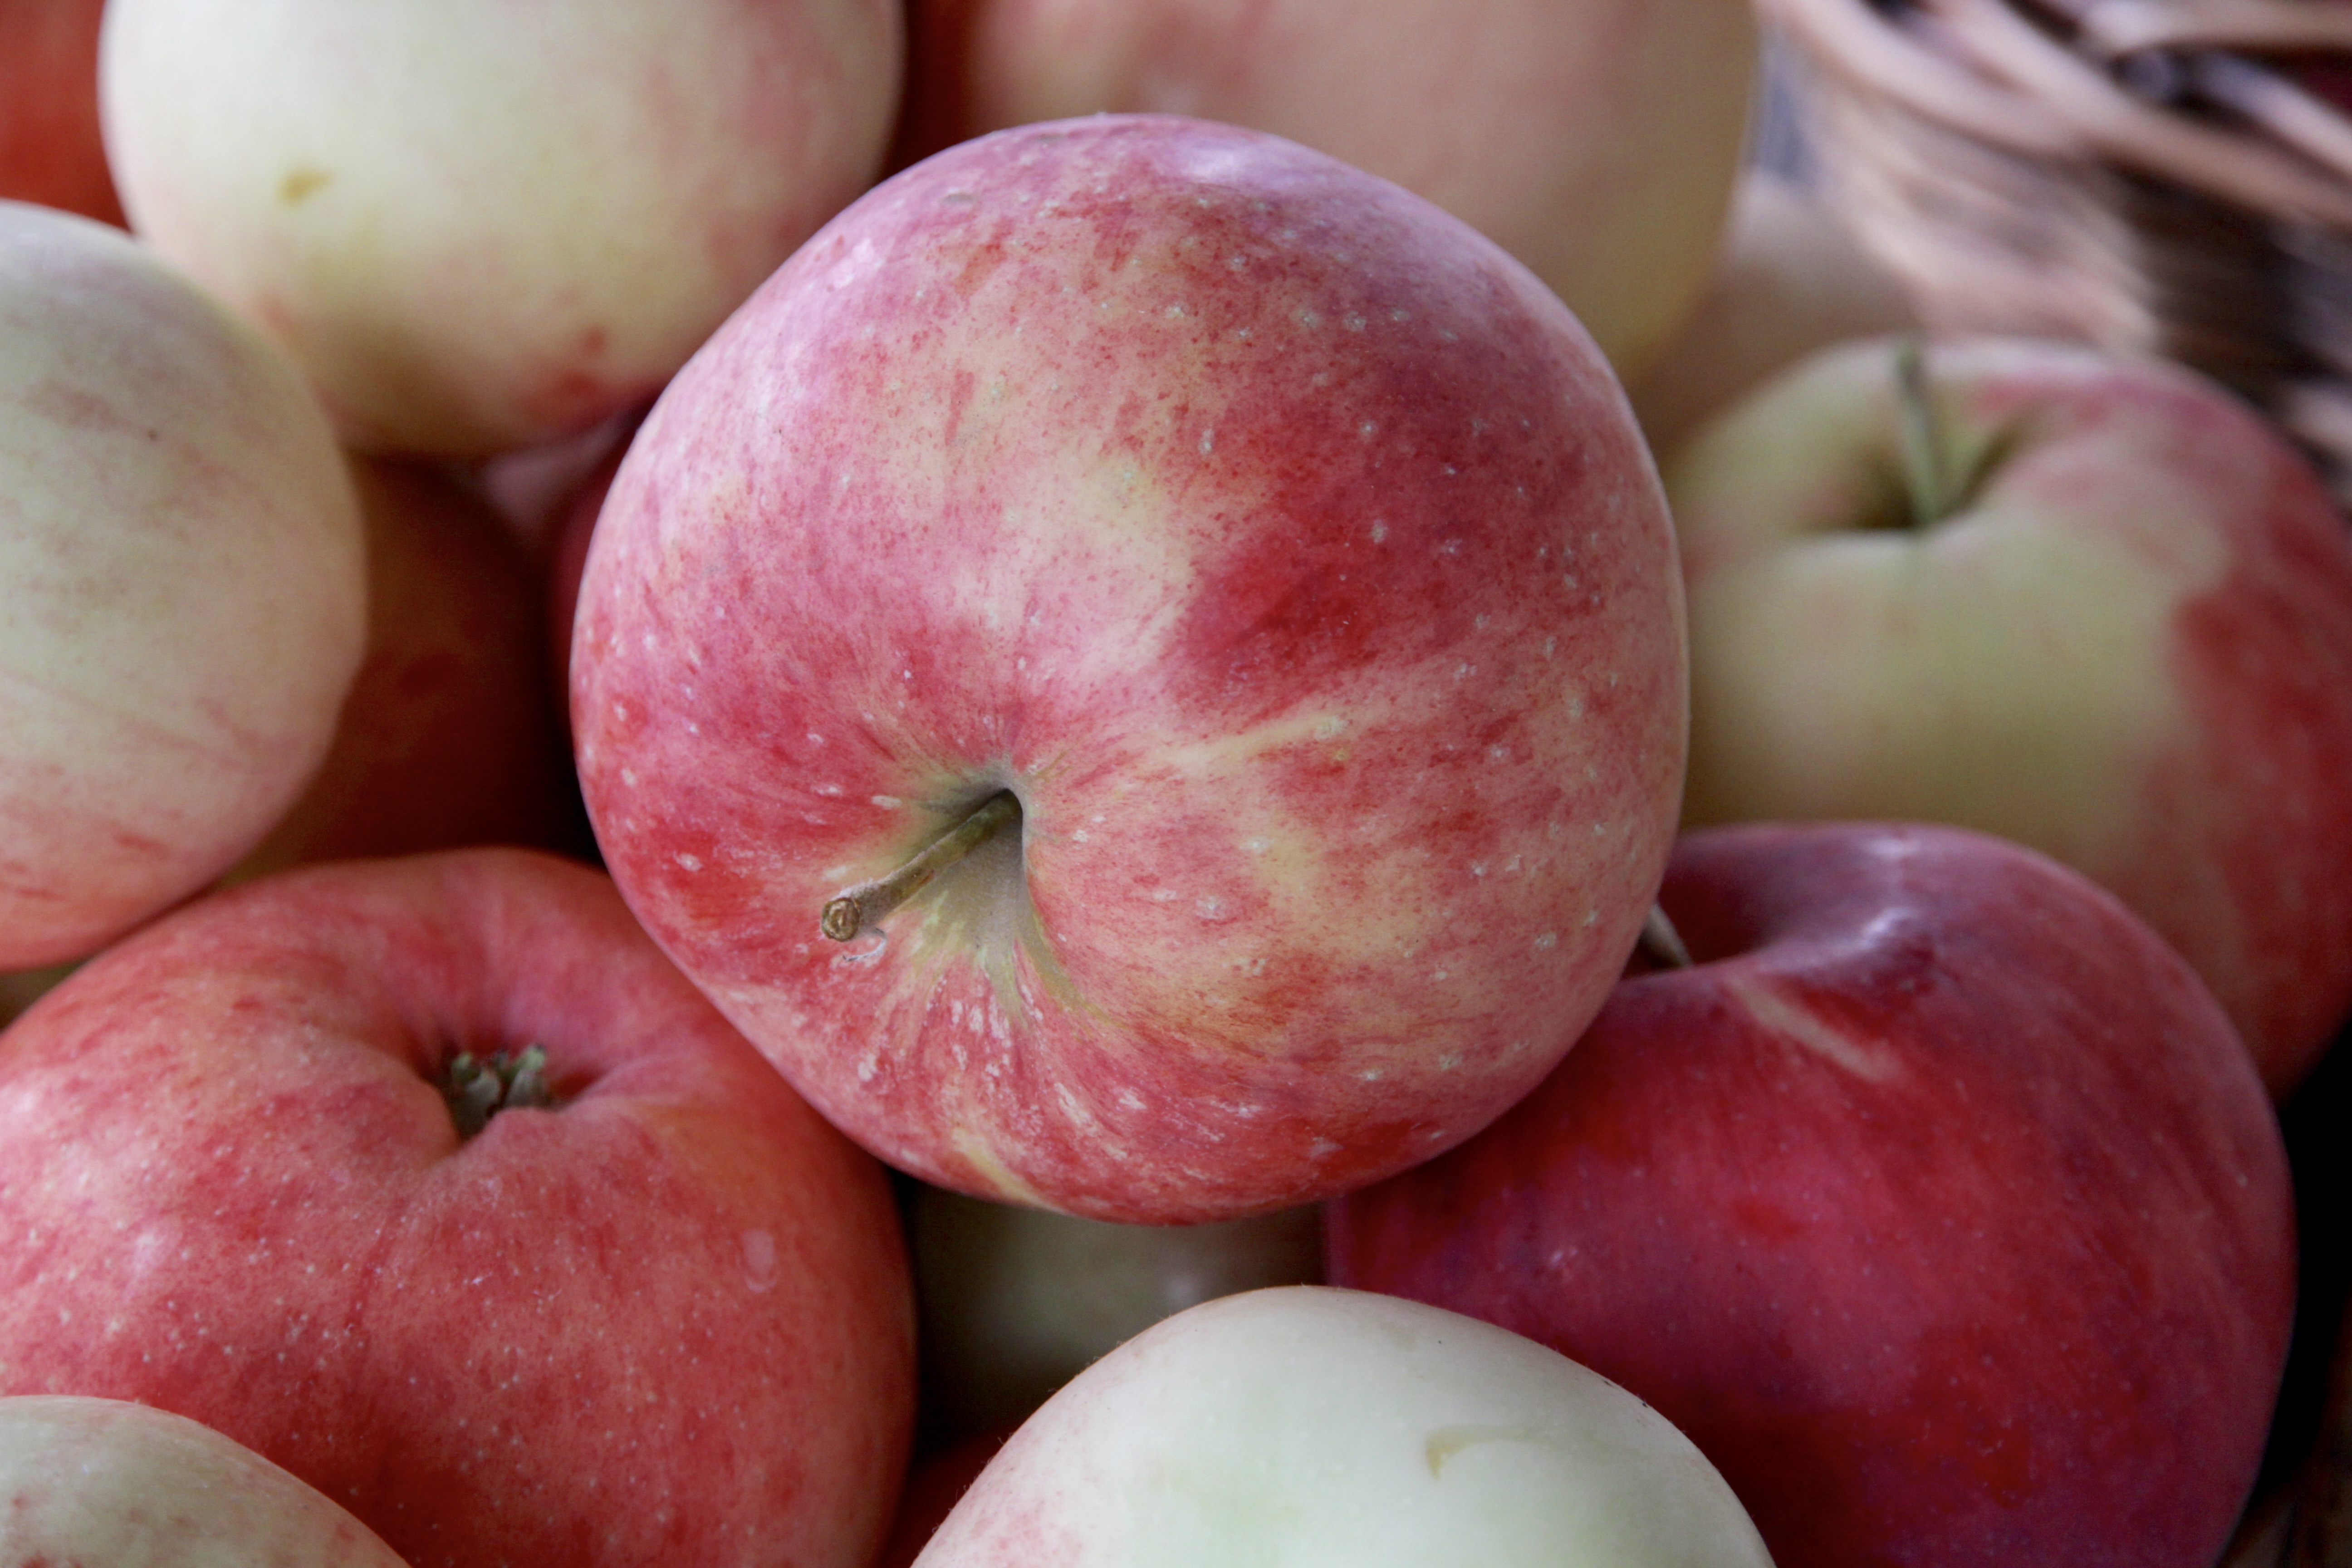
natural foods, local food, fruit, apple, food, superfood, plant, mcintosh, vegan nutrition, produce, pectin, flowering plant, still life photography, rose family, taste